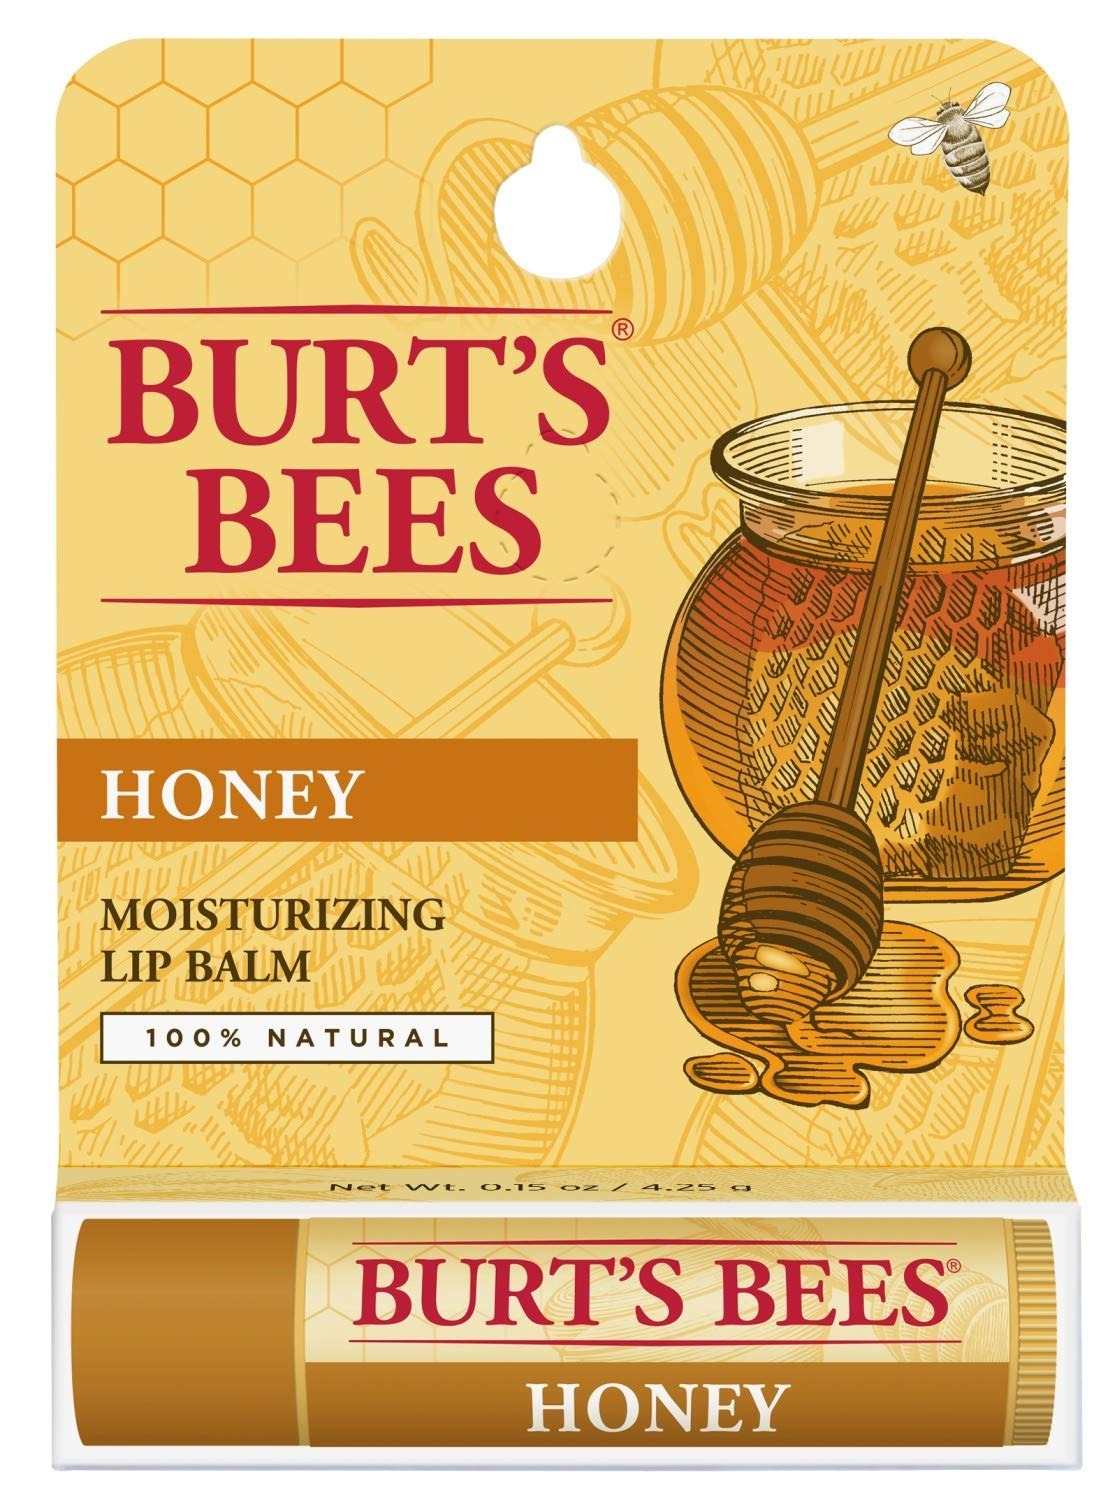
Item Name: Burt's Bees 100% Natural Moisturizing Lip Balm, Honey with Beeswax - 1 Tube
Bullet Point 1: LIP CARE: Bursting with sweet flavor, refresh and nourish your lips with Honey Burt's Bees Moisturizing Lip Balm
Bullet Point 2: TOTAL HYDRATION: Hydrate and soften dry lips with Beeswax, honey and vitamin E packed into every tube of Burt's Bees lip balm
Bullet Point 3: MOISTURIZING: Just one swipe of this conditioning lip balm leaves your lips smooth and refreshed
Bullet Point 4: ALL NATURAL: Enriched with 100% natural ingredients, this natural lip balm is formulated without parabens, phthalates, petrolatum or SLS
Bullet Point 5: BURT'S BEES LIP BALM: Treat your lips with this honey lip balm that naturally beautifies and revitalizes your lips.
Value: 0.15
Unit: Ounce

Price: 3.94